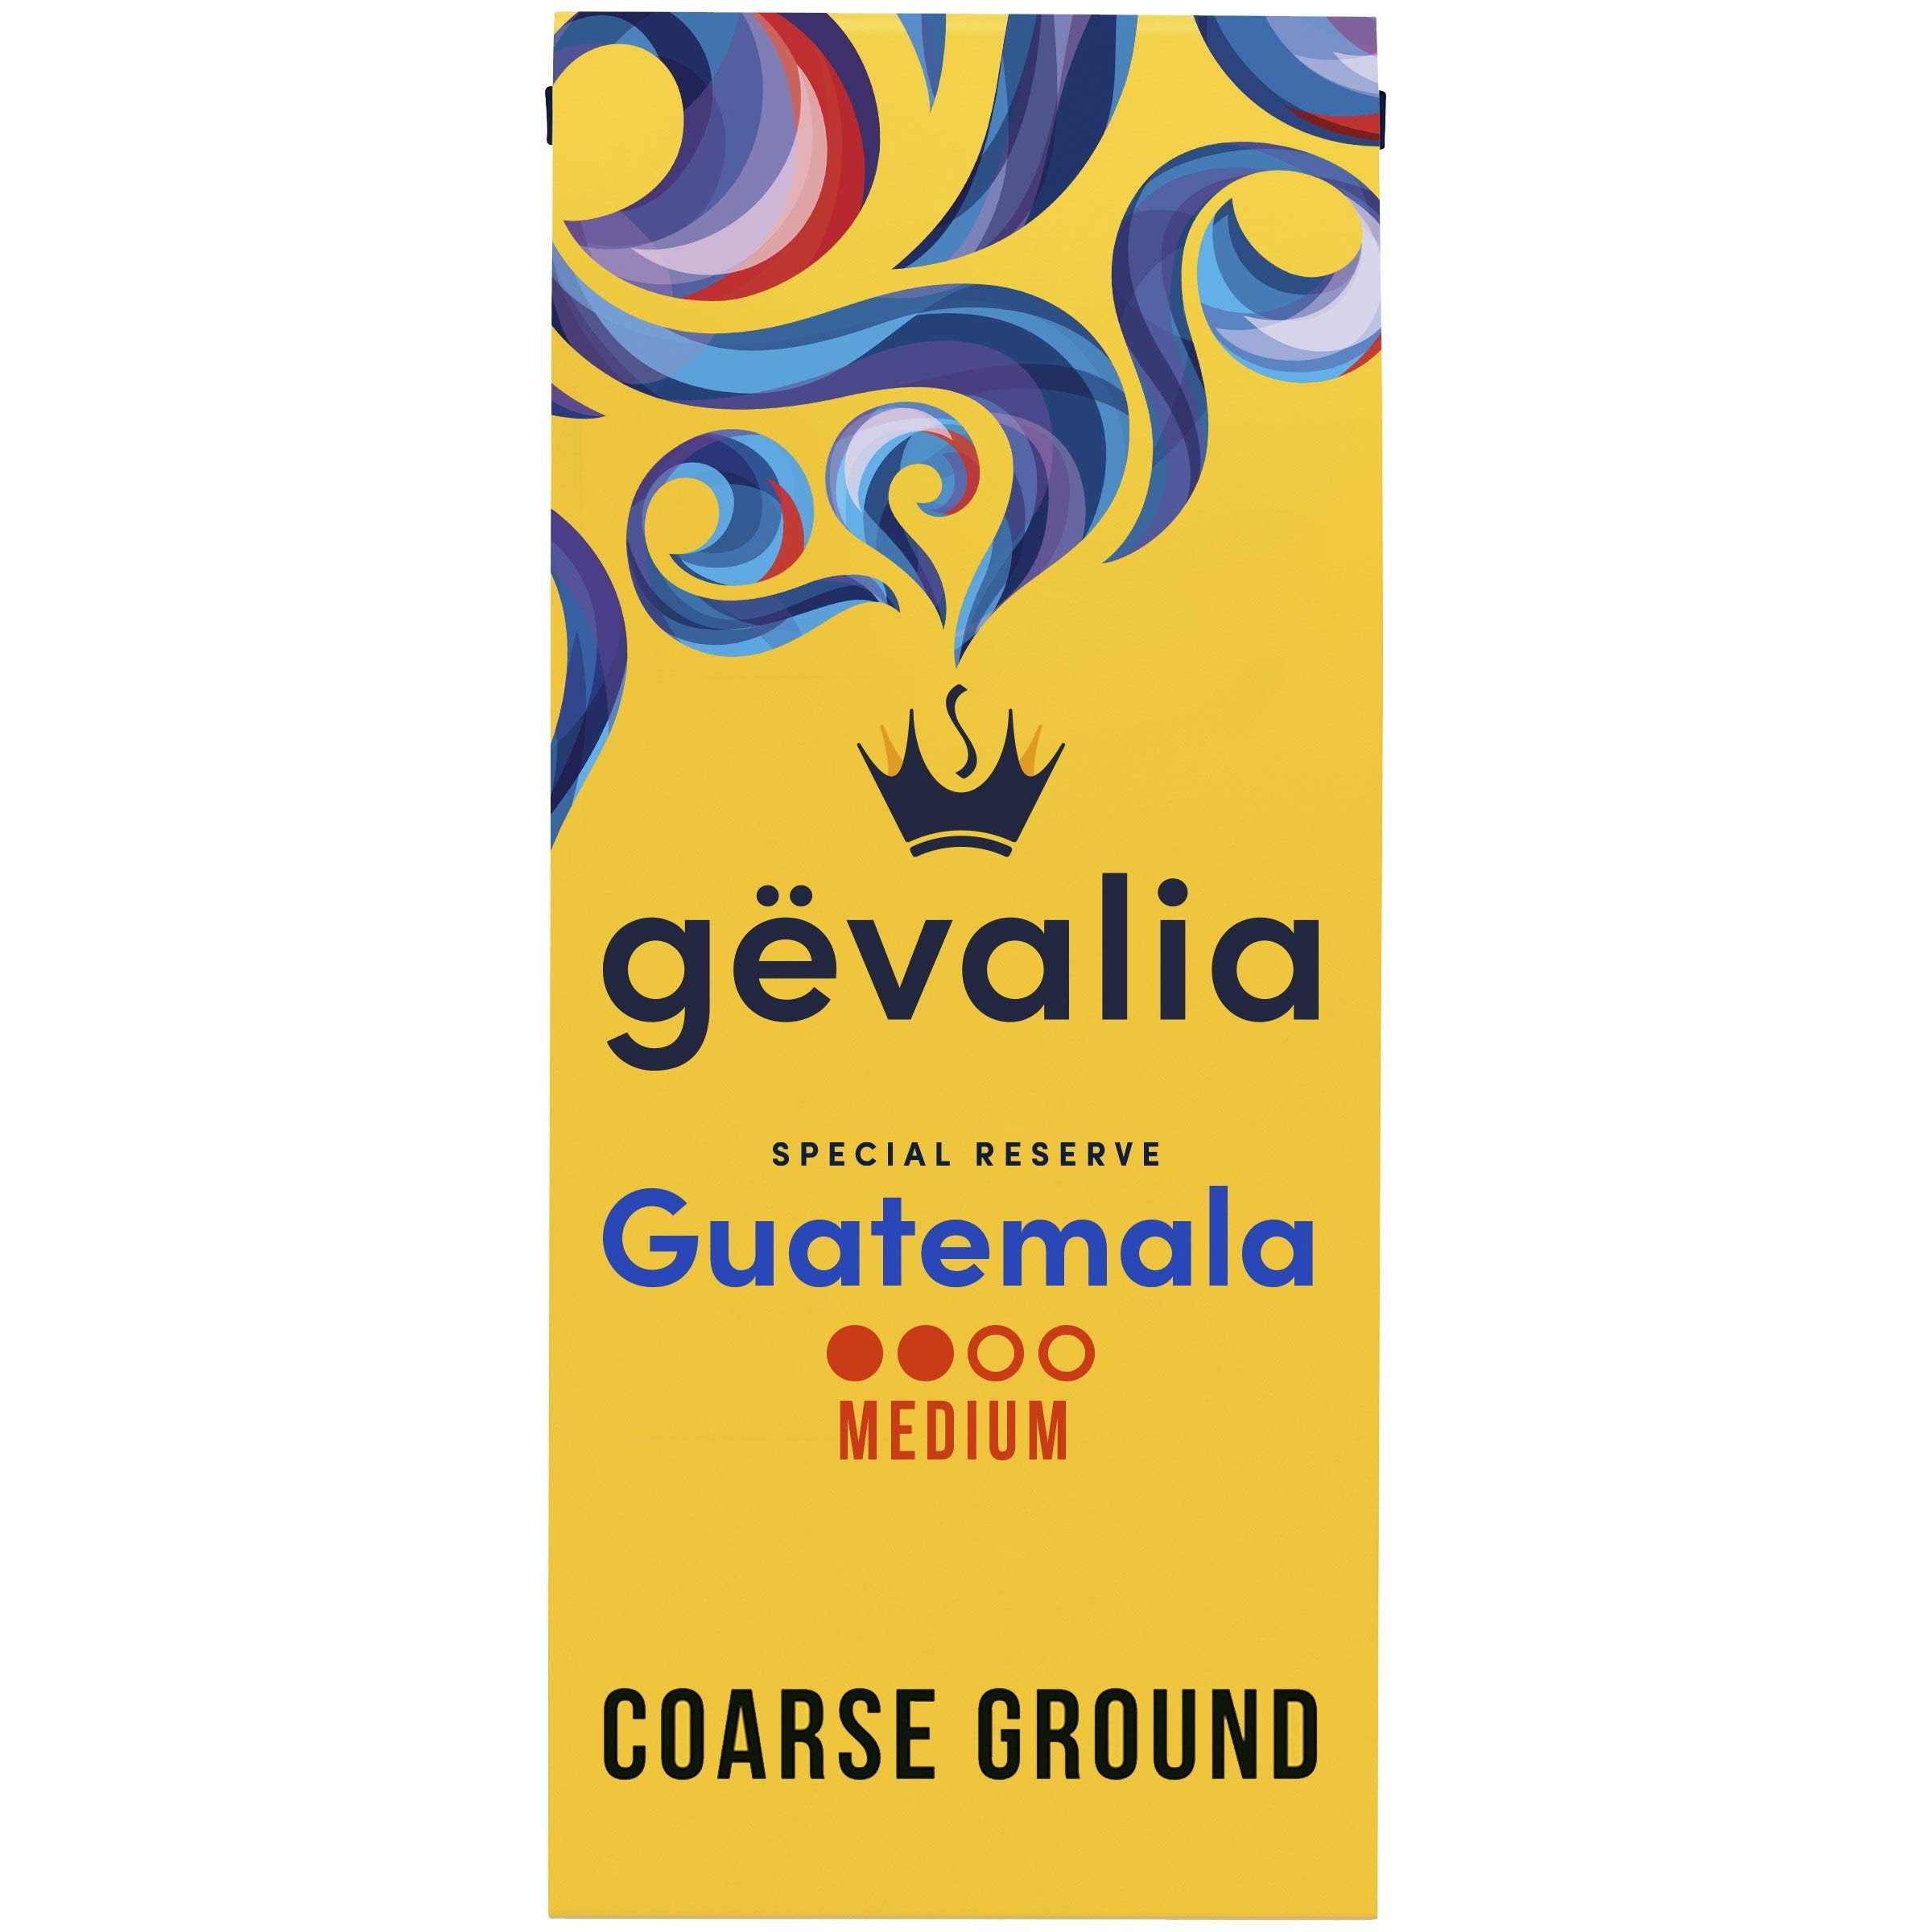
Item Name: Gevalia Special Reserve Guatemala Single Origin Medium Roast Coarse Ground Coffee (10 oz Bag)
Bullet Point 1: One 10 oz. bag of Gevalia Guatemalan Single Origin Special Reserve Coarse Ground Coffee
Bullet Point 2: Gevalia Special Reserve Guatemala Medium Roast Coarse Ground Coffee provides the perfect care for the perfect cup
Bullet Point 3: Our Guatemalan medium roast coffee releases an aroma to fill your home
Bullet Point 4: Made from 100% Arabica coffee beans sourced exclusively from high-altitude mountains of Guatemala
Bullet Point 5: All of our ground coffee bags use slow roasted, snap cooled beans to lock in flavor and aroma
Bullet Point 6: Ground Guatemalan coffee perfect for French press and automatic drip brewing machines
Bullet Point 7: Every bag of medium roast ground coffee is great for those keeping Kosher
Bullet Point 8: Resealable bag of ground coffee with fresh lock tin tie retains flavor and aroma
Bullet Point 9: Single-origin Guatemalan coffee is Rainforest Alliance Certified
Bullet Point 10: A medium-bodied coffee with earthy, smoky notes and a hint of cocoa
Value: 10.0
Unit: Ounce

Price: 7.68